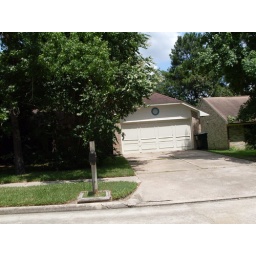
220 BedfordHouse front obscured by trees more than my mom's house